Ferdinand of Fürstenberg (1626–1683)

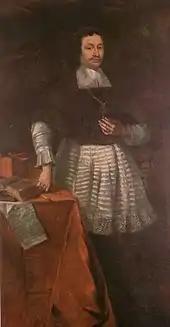
Prince Bishop Ferdinand II – Patron's portrait for the Franciscan monastery in Paderborn by Johann Georg Rudolphi 1672

Ferdinand of Fürstenberg, contemporaneously also known as Ferdinandus liber baro de Furstenberg, (26 October 1626 - 26 June 1683) was, as Ferdinand II, Prince Bishop of Paderborn from 1661 to 1683 and also Prince Bishop of Münster from 1678 to 1683, having been its coadjutor since 1667/68. He brought almost complete restoration to the Bishopric of Paderborn after the devastation of the Thirty Years' War.